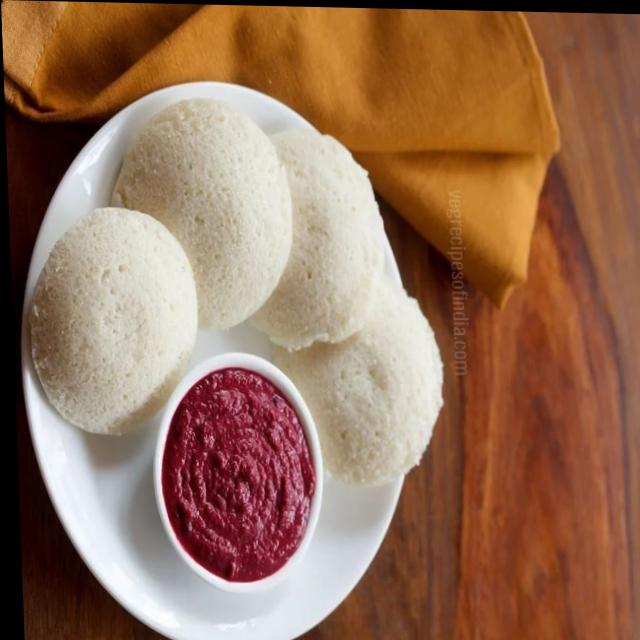
Dish: idli